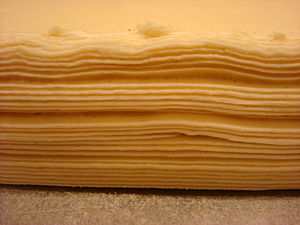
Rullelag
Et stykke wienerdej med 27 rullelag.
Wienerdej med 27 rullelag.
Rullelag er et fagord inden for bagerfaget og henfører til antallet af dej-fedtstof lag, der findes i wienerdej og butterdej. I modsætning til brød hvor gær er en essentiel ingrediens, henfører rullelag til en alternativ måde at "hæve" dejen på.